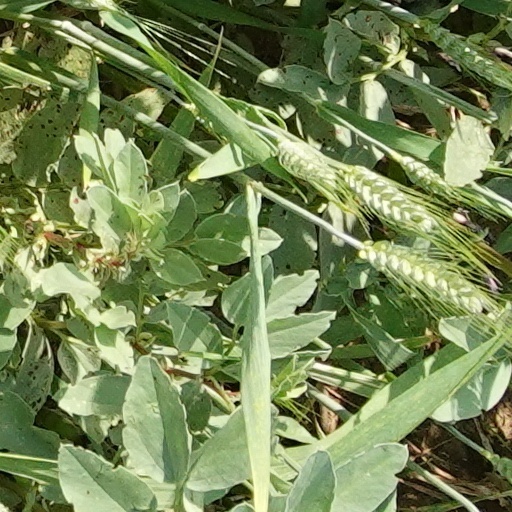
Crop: wheat